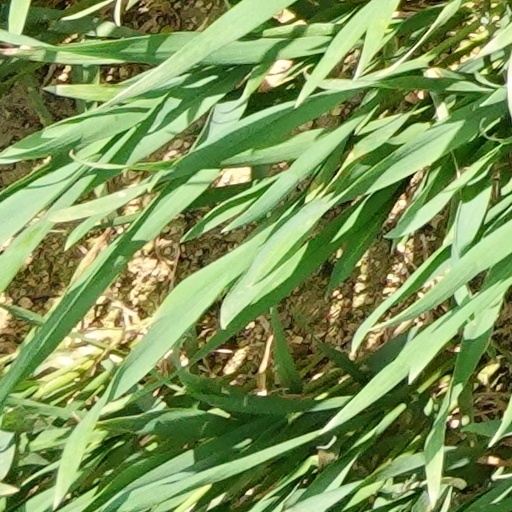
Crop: wheat